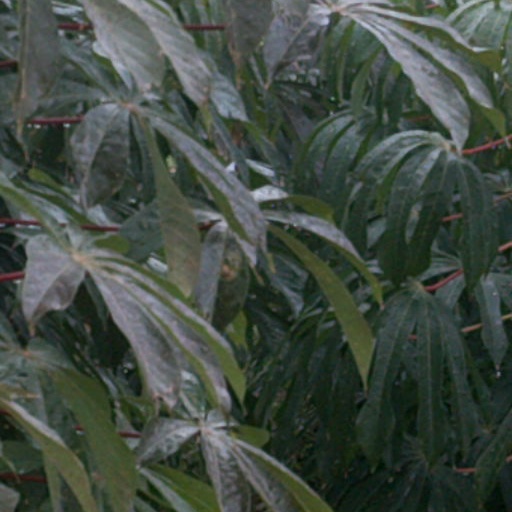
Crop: cassava